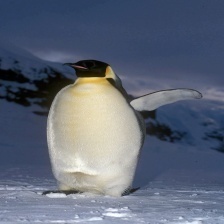
Species: EMPEROR PENGUIN
Scientific name: APTENODYTES FORSTERI
ImageNet parent category: king_penguin